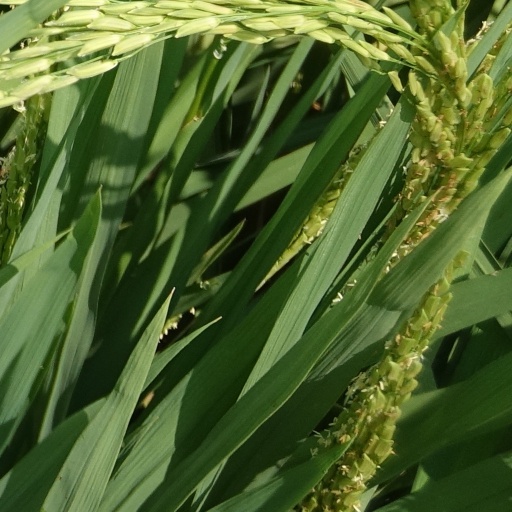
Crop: rice